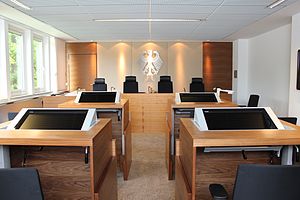
Patentdomstol
Den Tyske Føderale Patentdomstol i München.
En patentdomstol er en domstol der udelukkende, primært eller ofte tager sig af patentsager.